Medical University of Łódź

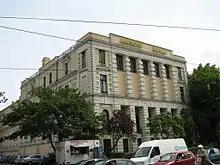
Medical University of Łódź

The Medical University of Łódź was founded on October 1, 2002, as a merger of the Medical Academy of Łódź (founded January 1, 1950) and the Military Medical Academy of Łódź (founded July 1, 1958).